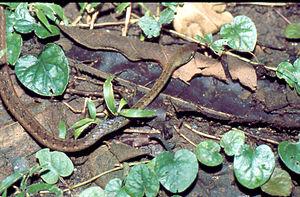
Dendrophidion percarinatum est une espèce de serpents de la famille des Colubridae.
Dendrophidion est un genre de serpents de la famille des Colubridae.